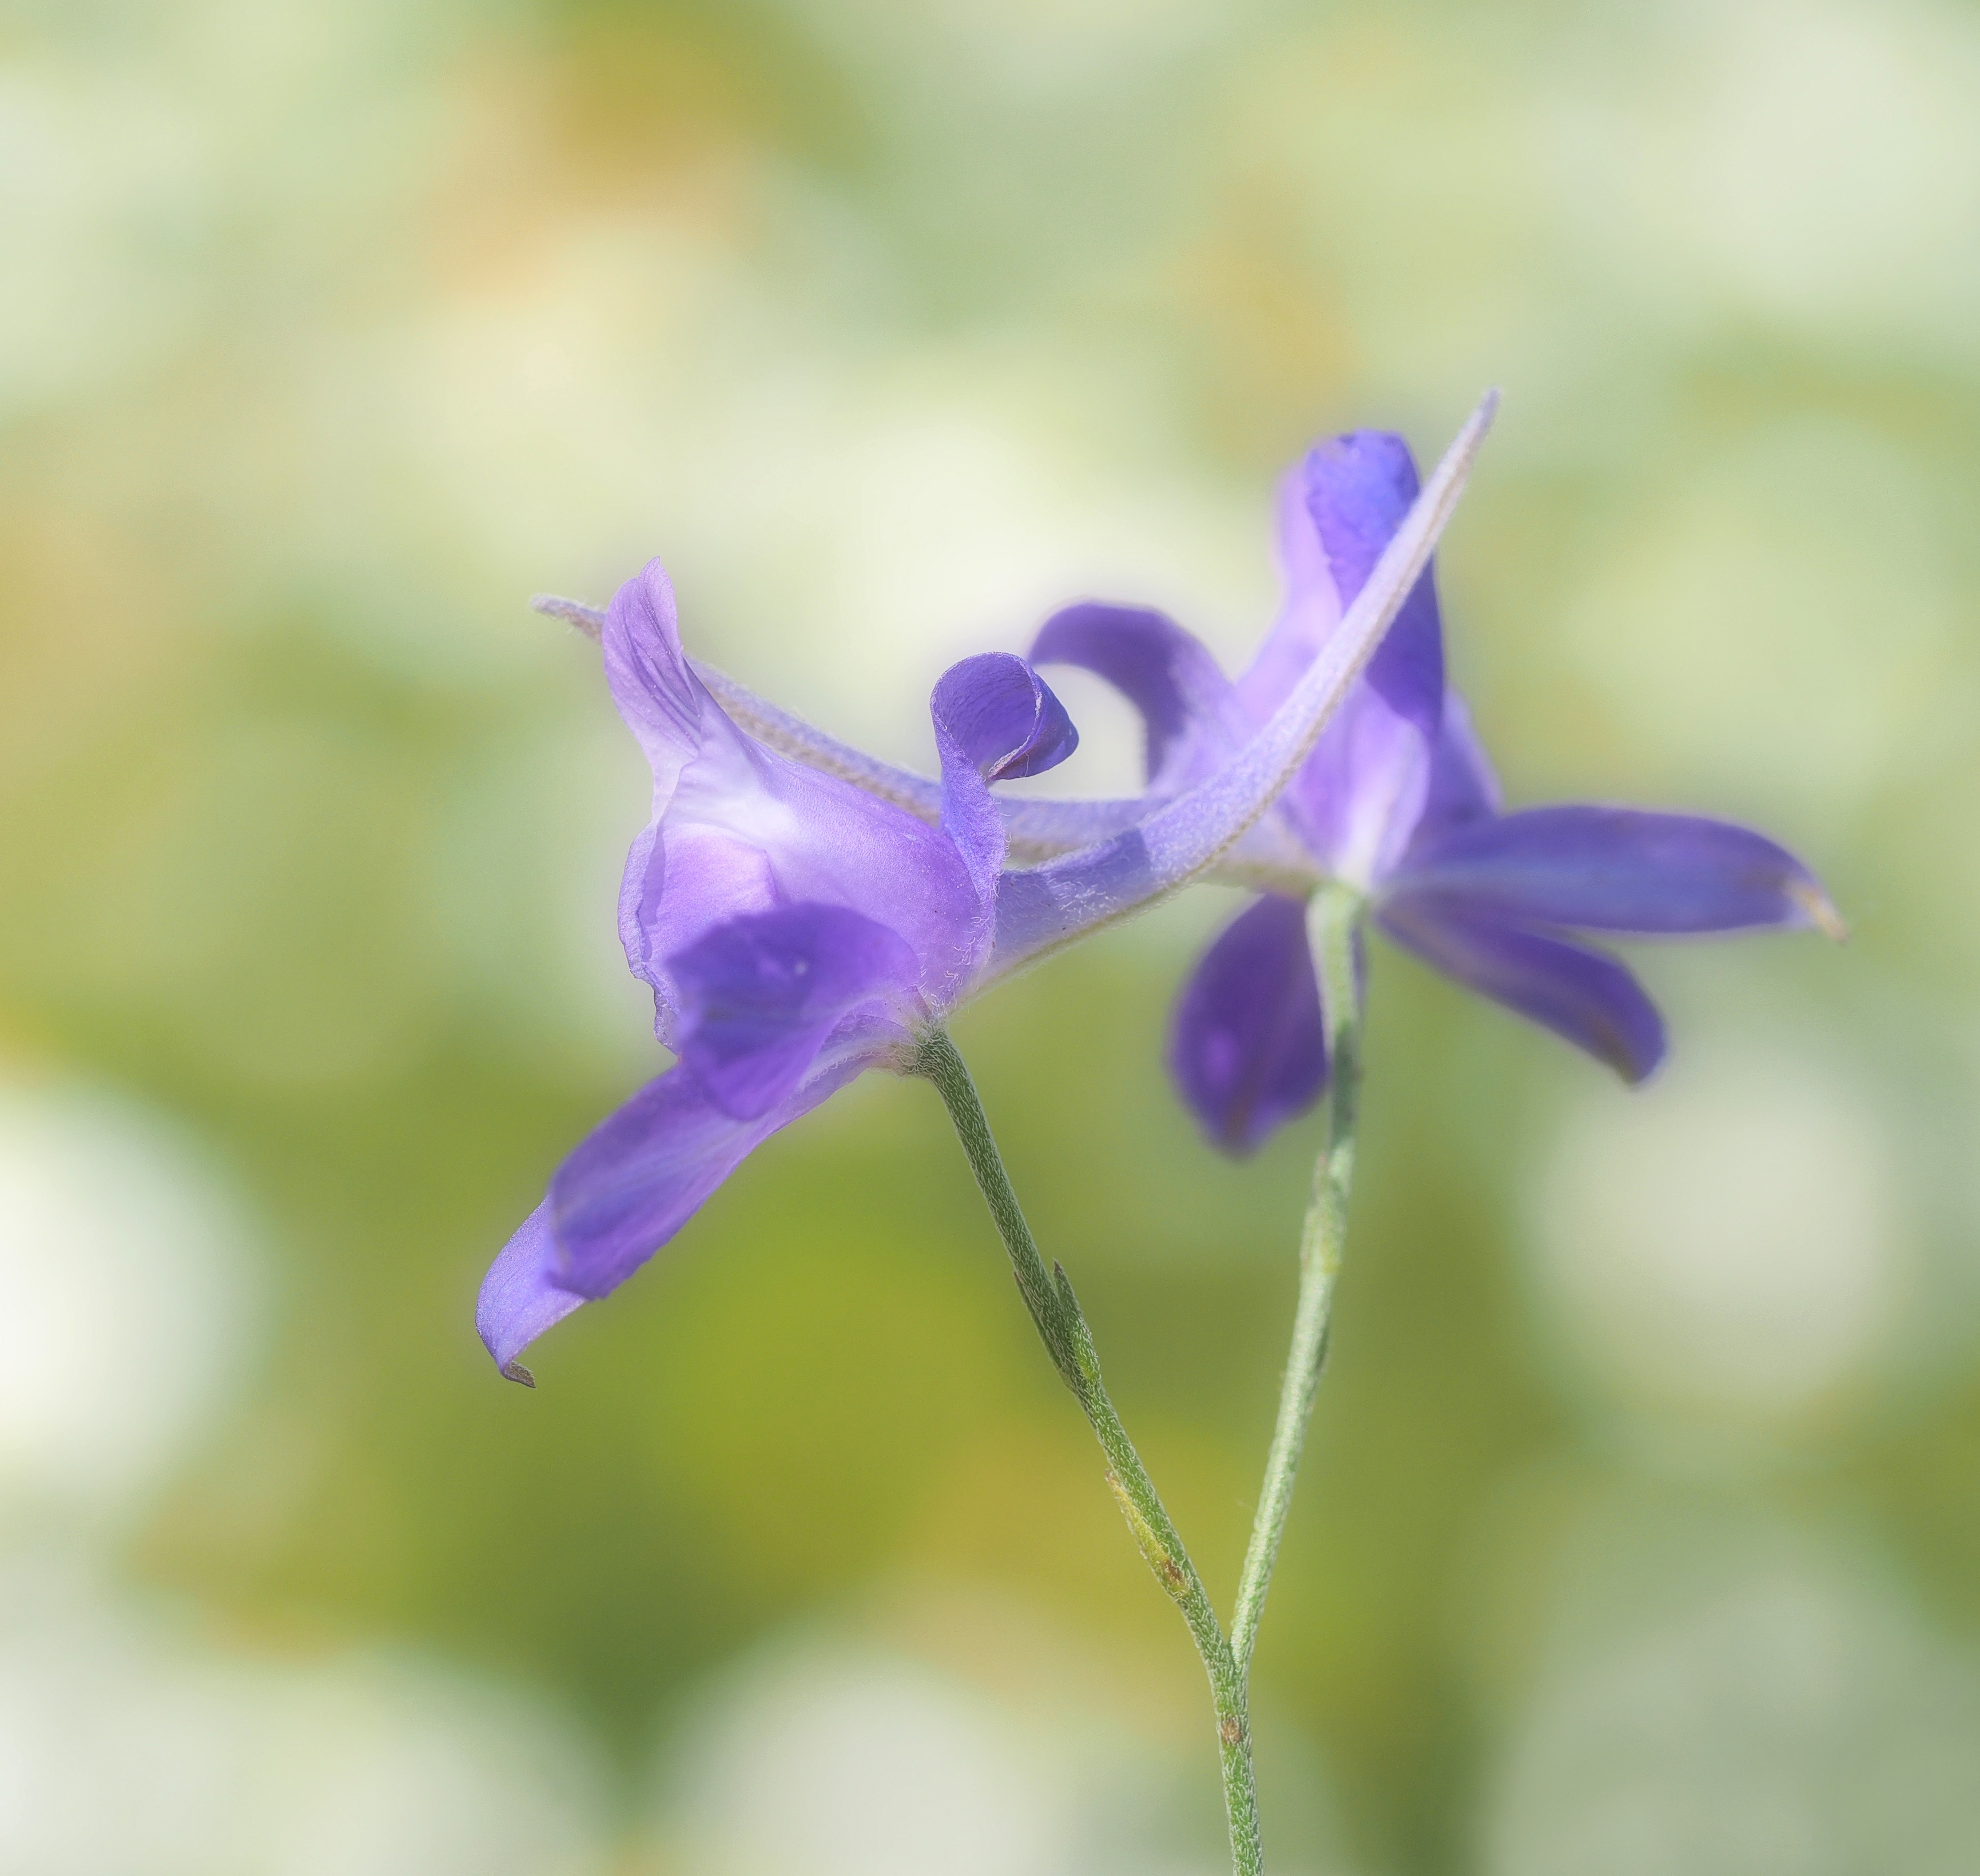
nature, blossom, plant, flower, petal, live, botany, flora, wildflower, close up, bellflower, macro photography, flowering plant, bellflower family, harebell, plant stem, land plant